The Horse's Mouth (film)

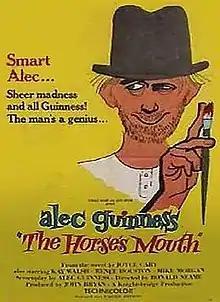
The Horse's Mouth US Theatrical Poster by Nicola Simbari

The Horse's Mouth is a 1958 British film directed by Ronald Neame and starring Alec Guinness, Kay Walsh and Renée Houston. The screenplay was by Alec Guinness based on the 1944 novel "The Horse's Mouth" by Joyce Cary. It was produced by John Bryan and Neame and filmed in Technicolor.